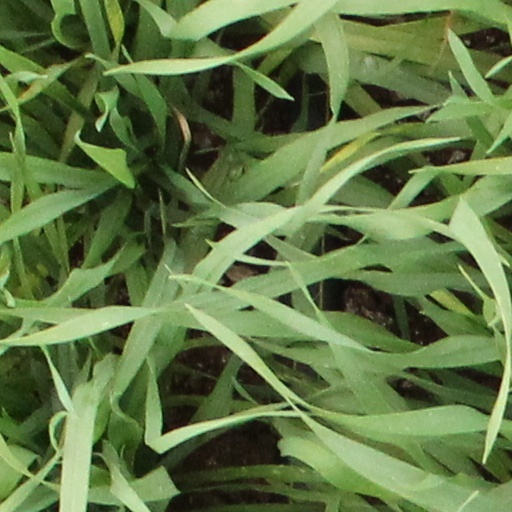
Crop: wheat